Australia men's national soccer team

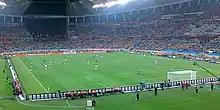
Australia against Germany in Moses Mabhida Stadium, at the 2010 World Cup

Australia was drawn into Group D in the World Cup, which featured three-time world champion Germany, Ghana and Serbia. On 14 June, Australia faced Germany. Pim Verbeek's surprising decision to play without a recognised striker saw Australia comprehensively defeated 4–0. Verbeek received heavy criticism for his tactics, with SBS (Australia's World Cup broadcaster) chief soccer analyst Craig Foster calling for his immediate sacking. Australia's second group match against Ghana resulted in a 1–1 draw, and their third and final group match against Serbia resulted in a 2–1 win. Ultimately, Australia were eliminated on goal difference behind Ghana. Pim Verbeek completed his term as Australian coach at the end of the 2010 World Cup and was soon replaced by Holger Osieck.